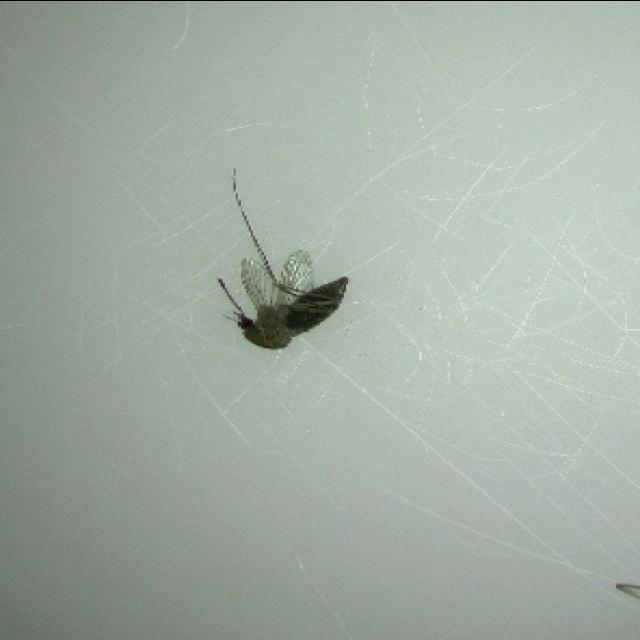
Species: culex_tritaeniorhynchus